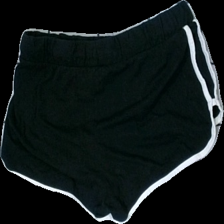
View: back
Type: Shorts
Category: Ladies
Brand: Not in the list
Colors: Black, White
Material: 59% cotton, 41% polyester
Cut: Cropped
Size: XS
Season: Summer
Trend: Sports
Smell: Minor
Price range: <50
Recommended usage: Export
Description: Sporty shorts
Comment: Hairy